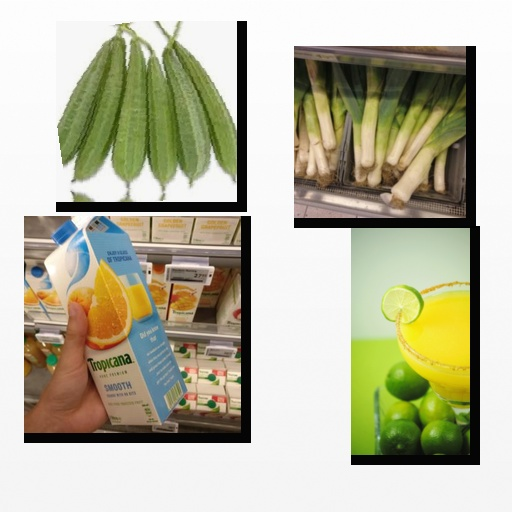
Food items: leek, mango, mixed_juice, sponge_gourd